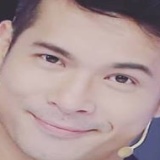
ca sĩ Trương Thế Vinh